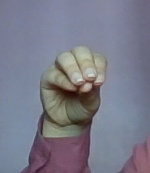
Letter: ha